Li Shijun

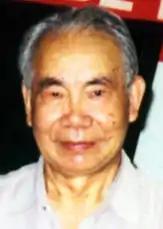
Li Shijun

Li Shijun (29 March 1923 – 10 November 2012), also known by his Esperanto pseudonym Laŭlum, was a Chinese author, editor and translator who elected as a committee member of Akademio de Esperanto since 1983 and reelected in 1992, 2001 and 2010. He was a member of the China Democratic League.